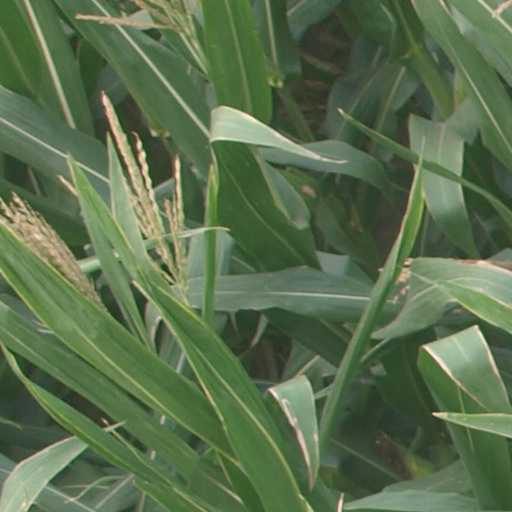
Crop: maize; corn